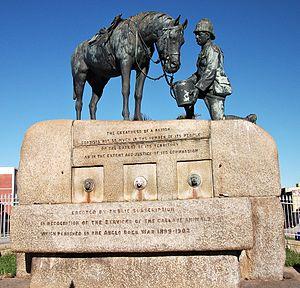
Combattants pour la liberté économique est un parti politique sud-africain, fondé en 2013 par d'anciens membres du Congrès national africain. Le parti est souvent décrit comme misogyne et incitant à la haine raciale.
L'appellation Blancs sud-africains désigne génériquement les Sud-Africains issus de l'immigration européenne du XVIIᵉ au XXᵉ siècles. Elle se répartit principalement entre deux groupes ethno-culturels, les Afrikaners, descendants uniquement des pionniers germano-néerlandais et français de langue afrikaans et les Anglo-sud-africains de langue anglaise.